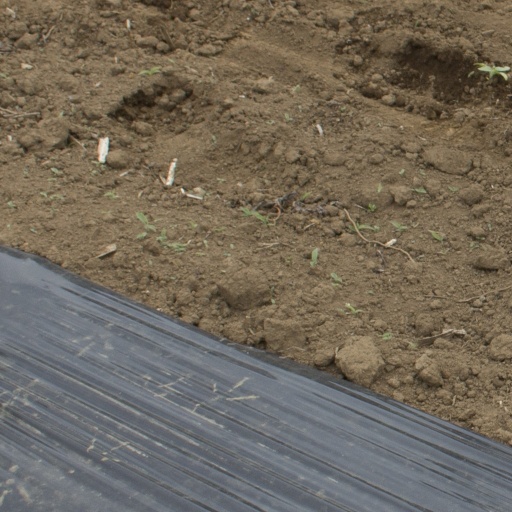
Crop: Jerusalem artichoke